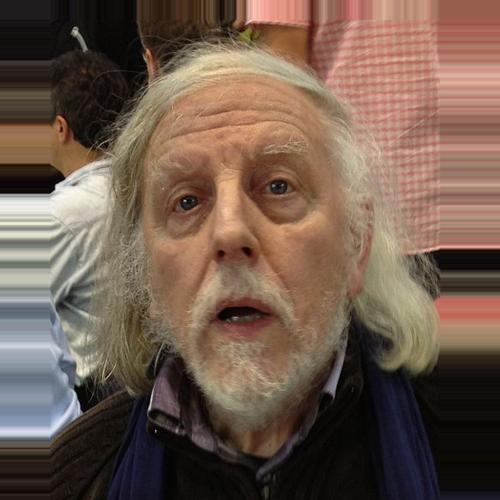
Age: 70